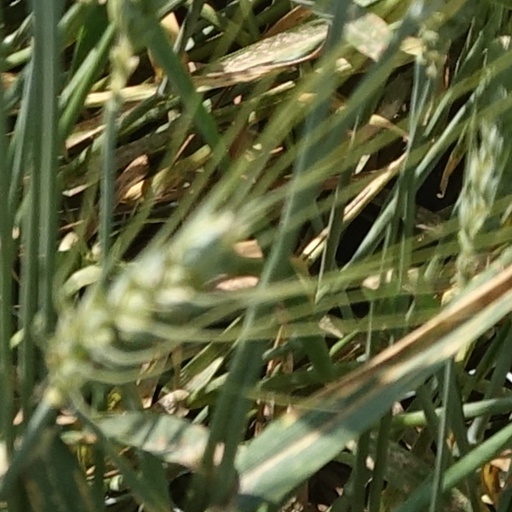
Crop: wheat